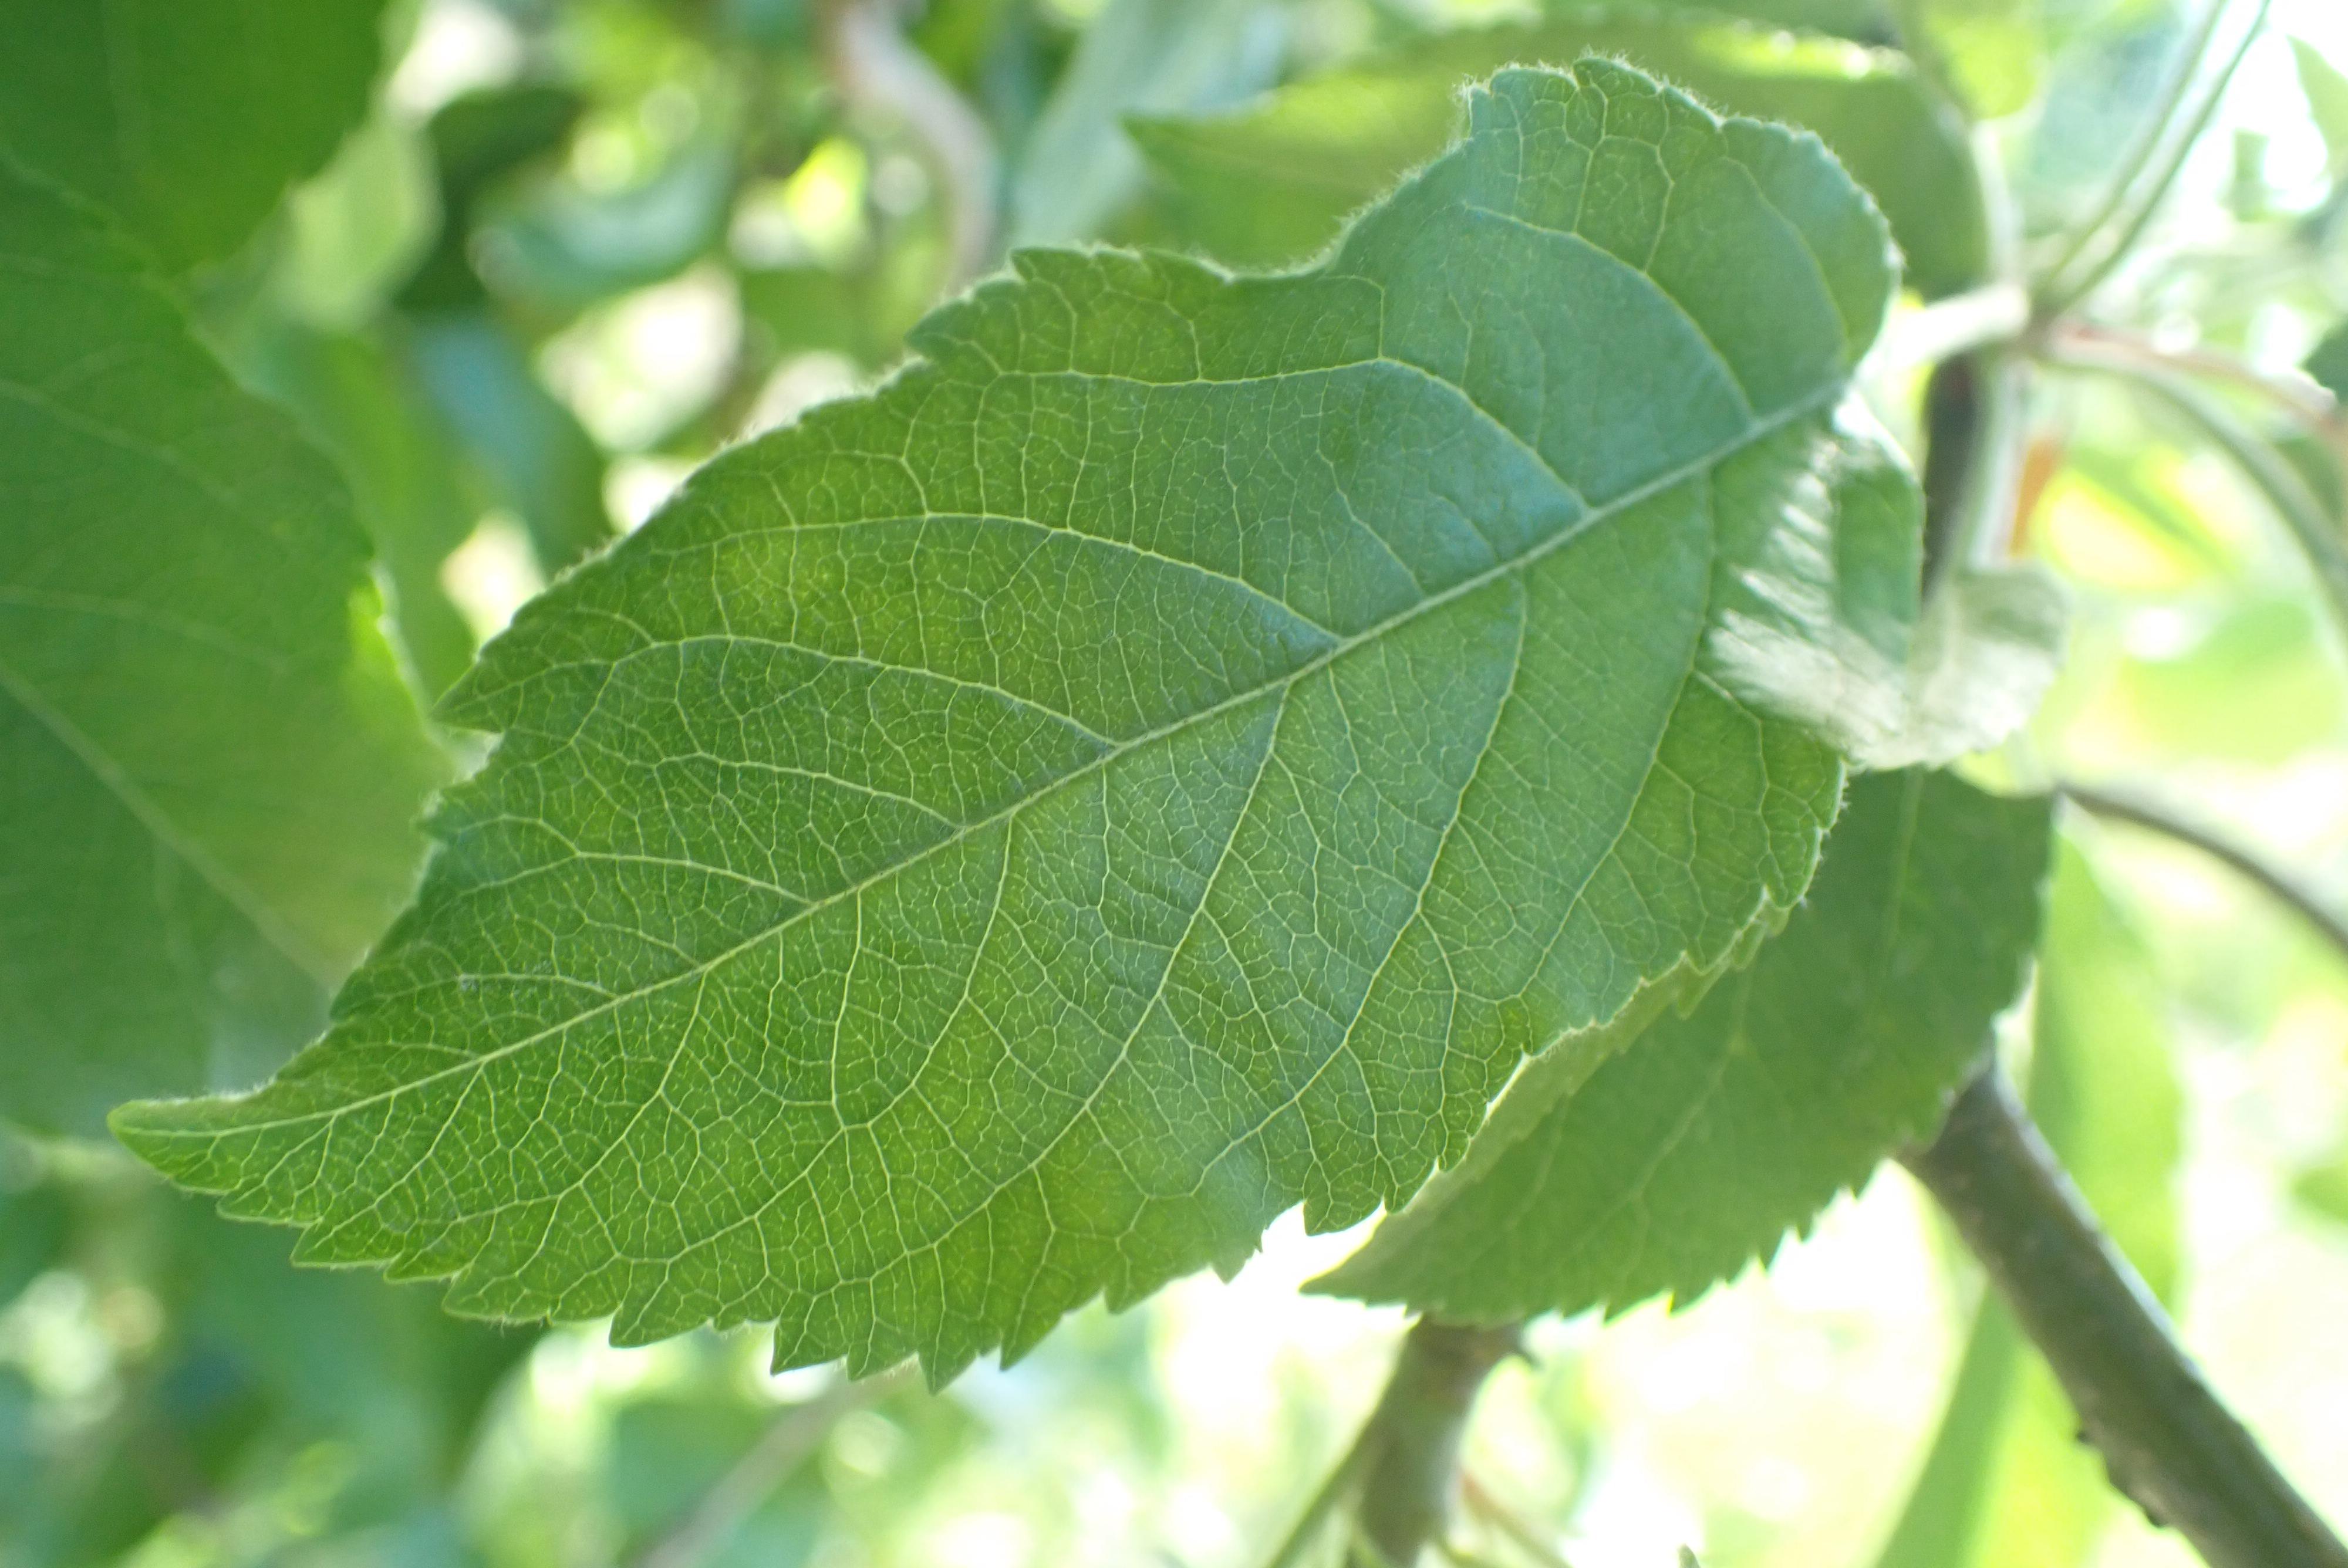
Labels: healthy